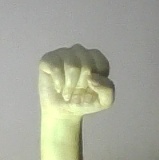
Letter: saad